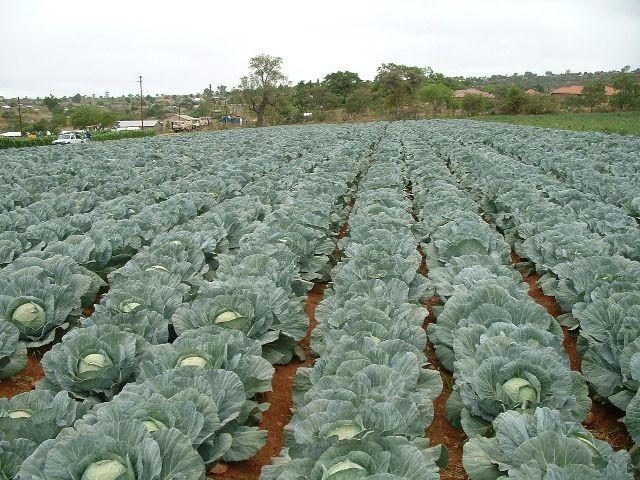
Hiki ni kilimo cha viwanda. Kabiji zimepandwa kwa wingi na zimechipuka vizuri. Mchanga wenyewe una rutuba. Kabiji hizi zikikomaa zitapelekwa kwenye masoko na kuuzwa.